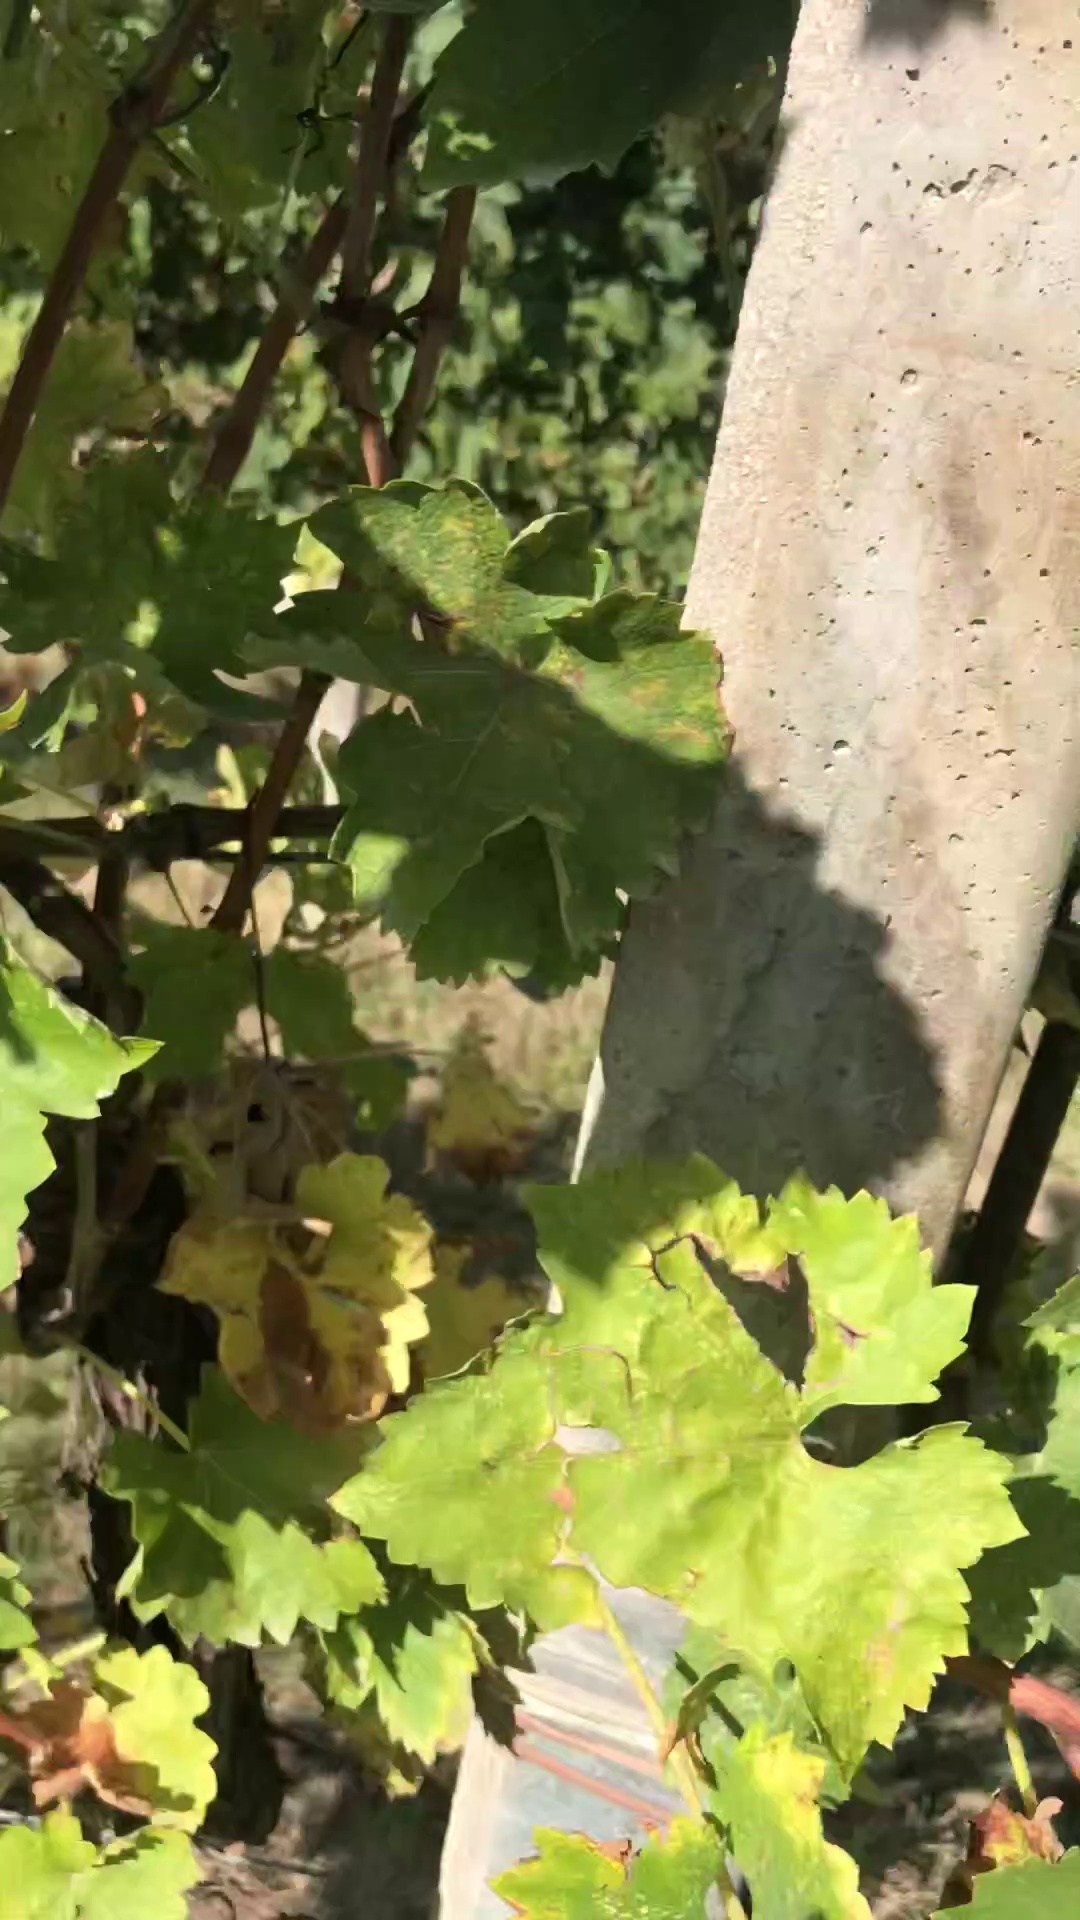
Label: healthy